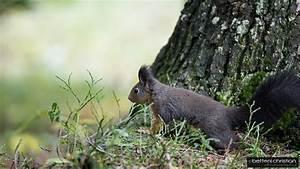
squirrel